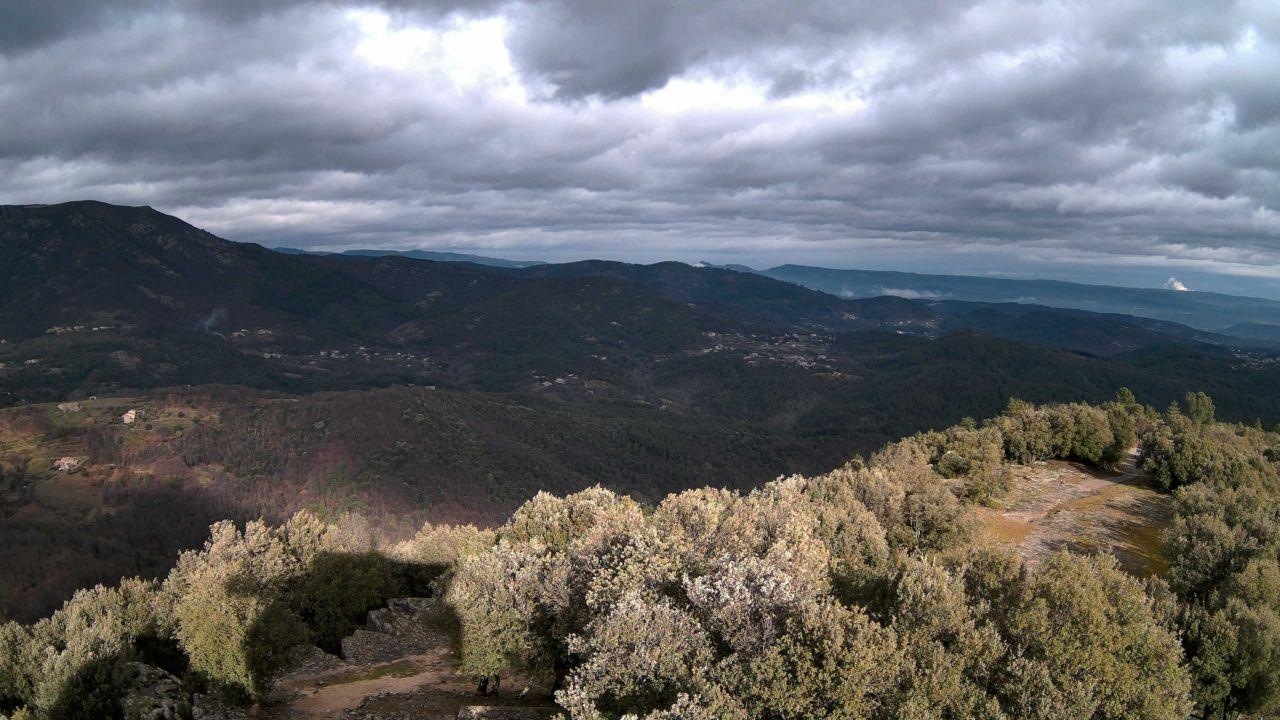
Fire: no
Smoke: yes